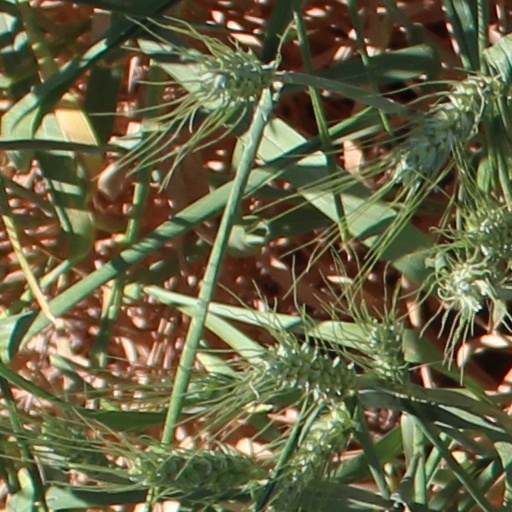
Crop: wheat